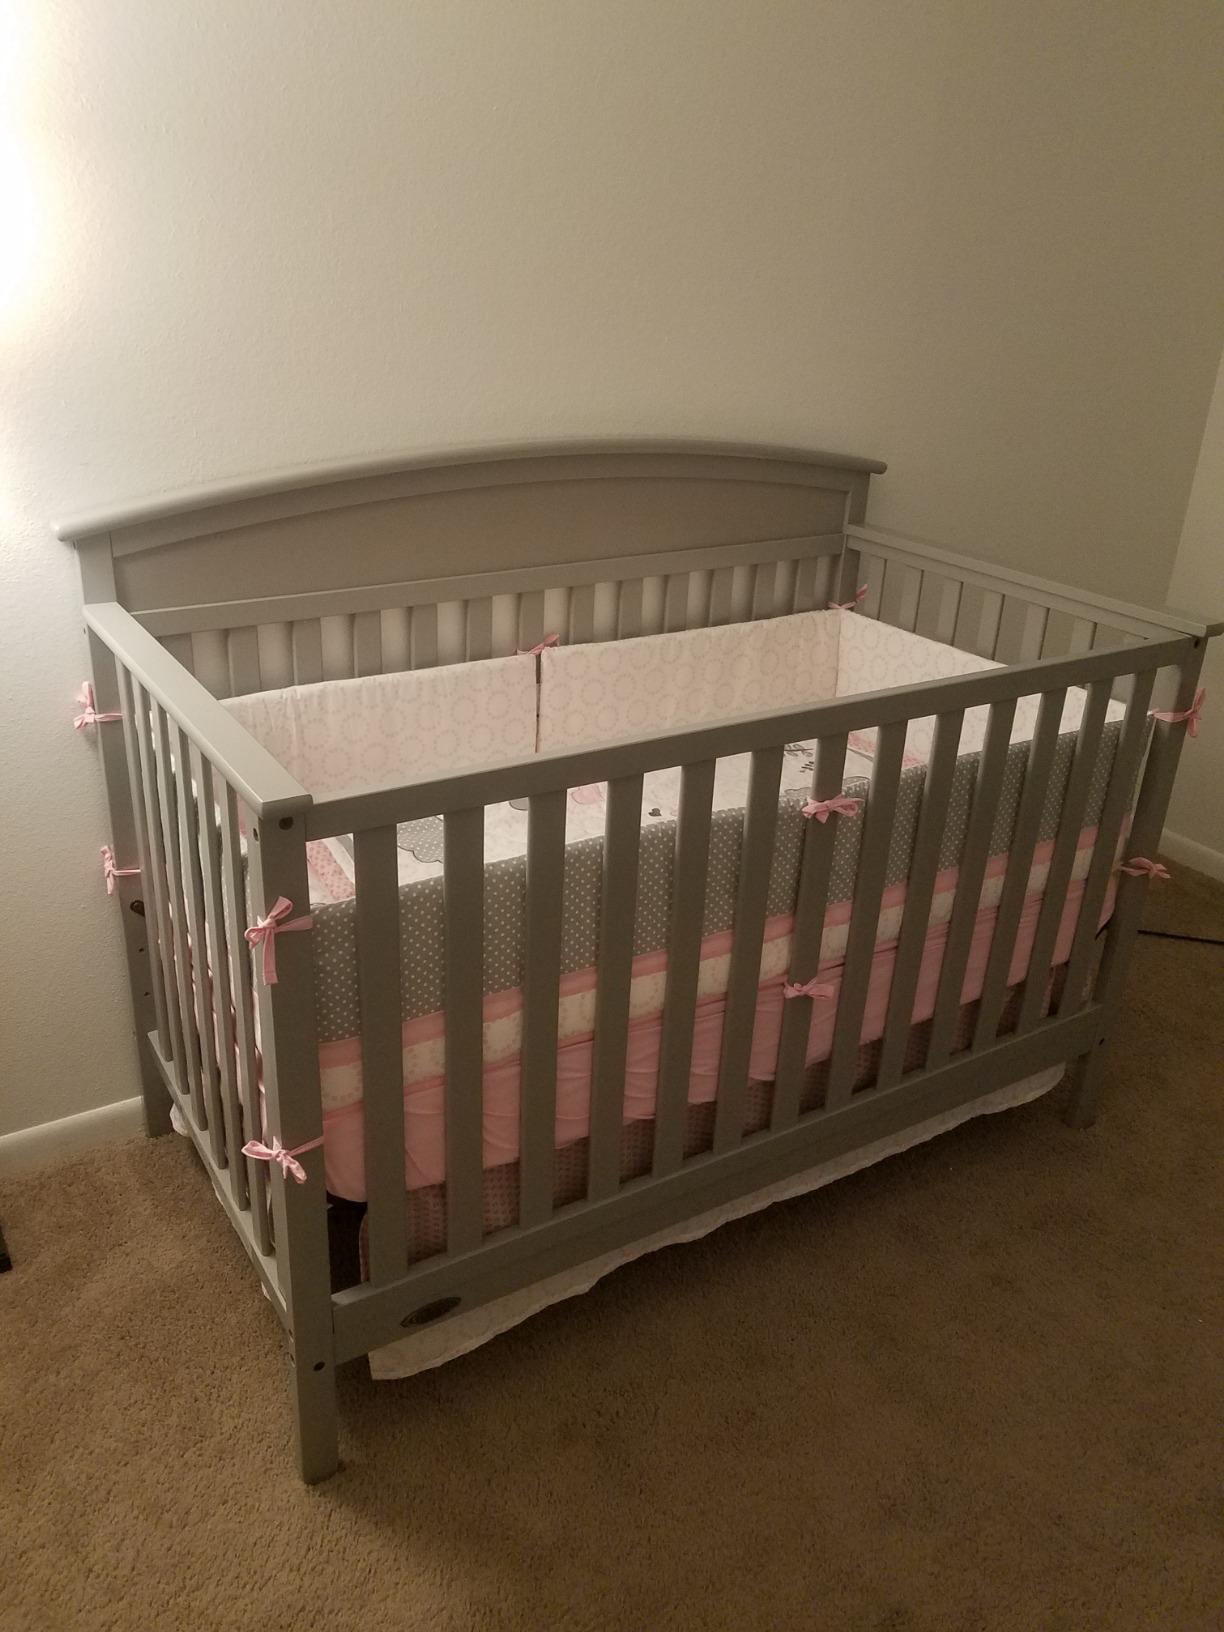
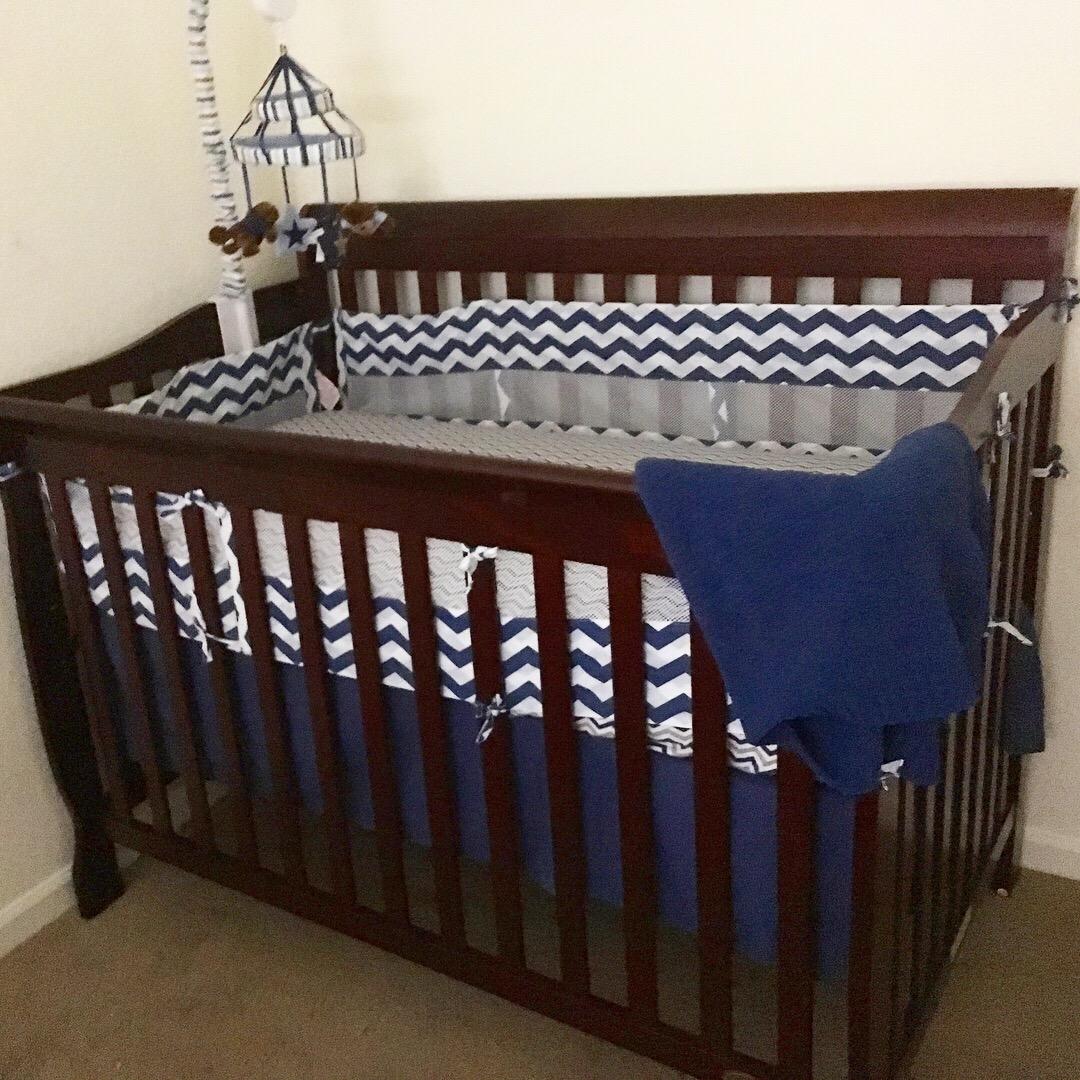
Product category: products_crib
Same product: no